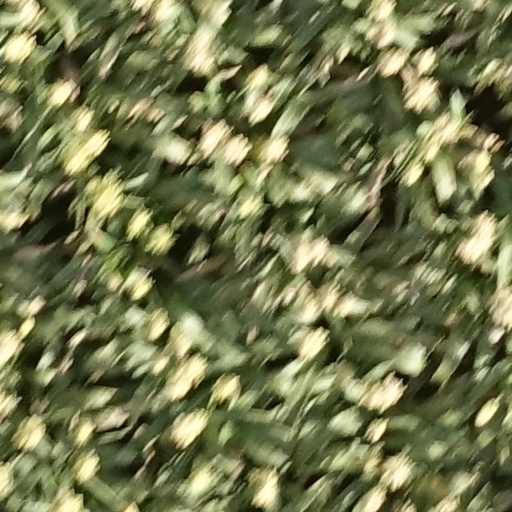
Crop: sorghum